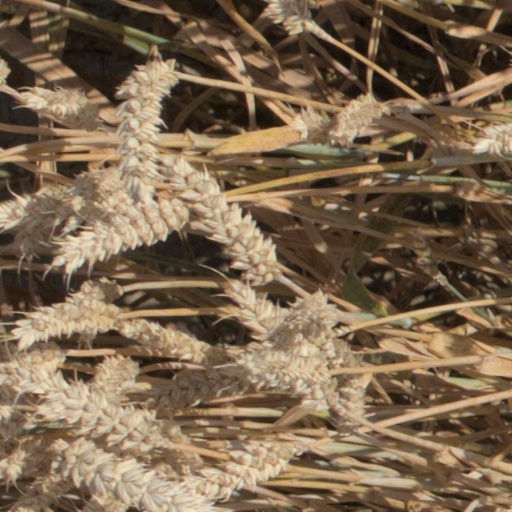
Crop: wheat